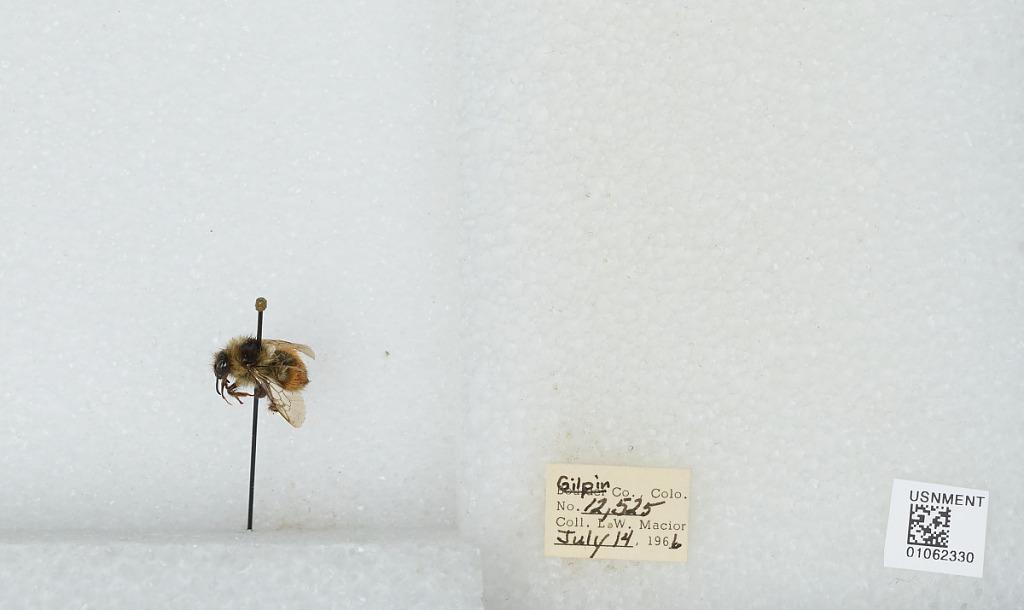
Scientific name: Bombus (Pyrobombus) bifarius Cresson
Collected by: L. Macior
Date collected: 1966-7-14
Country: United States
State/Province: Colorado
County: Gilpin
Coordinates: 39.86, -105.52